Flowing-afterglow mass spectrometry

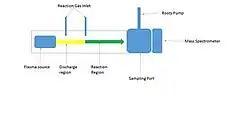

Flowing-afterglow mass spectrometry (FA-MS), is an analytical chemistry technique for the sensitive detection of trace gases. Trace gas molecules are ionized by the production and flow of thermalized hydrated hydronium cluster ions in a plasma afterglow of helium or argon carrier gas along a flow tube following the introduction of a humid air sample. These ions react in multiple collisions with water molecules, their isotopic compositions reach equilibrium and the relative magnitudes of their isotopomers are measured by mass spectrometry.